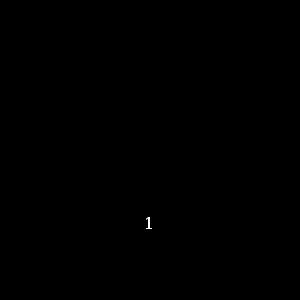
En mathématiques, et plus particulièrement en théorie des groupes, le graphe des cycles d'un groupe représente l'ensemble des cycles de ce groupe, ce qui est particulièrement utile pour visualiser la structure des petits groupes finis. Pour les groupes ayant moins de 16 éléments, le graphe des cycles détermine le groupe à isomorphisme près.